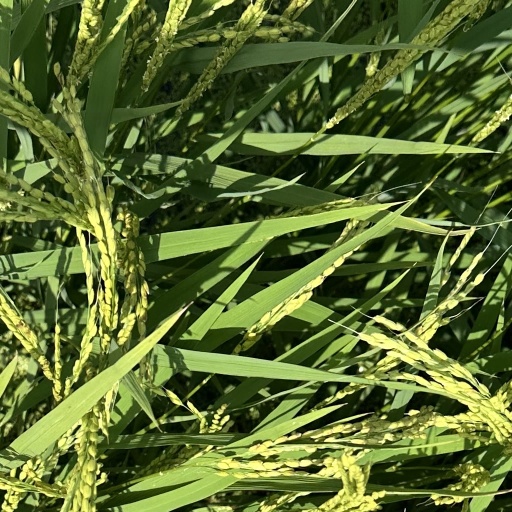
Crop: rice